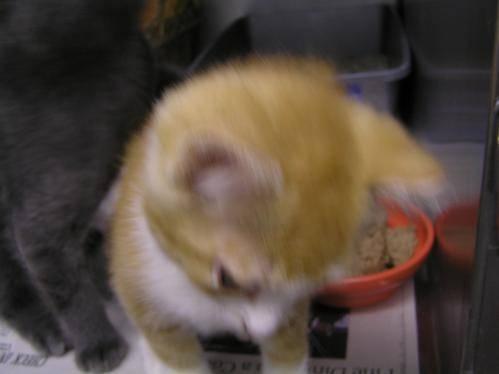
cat